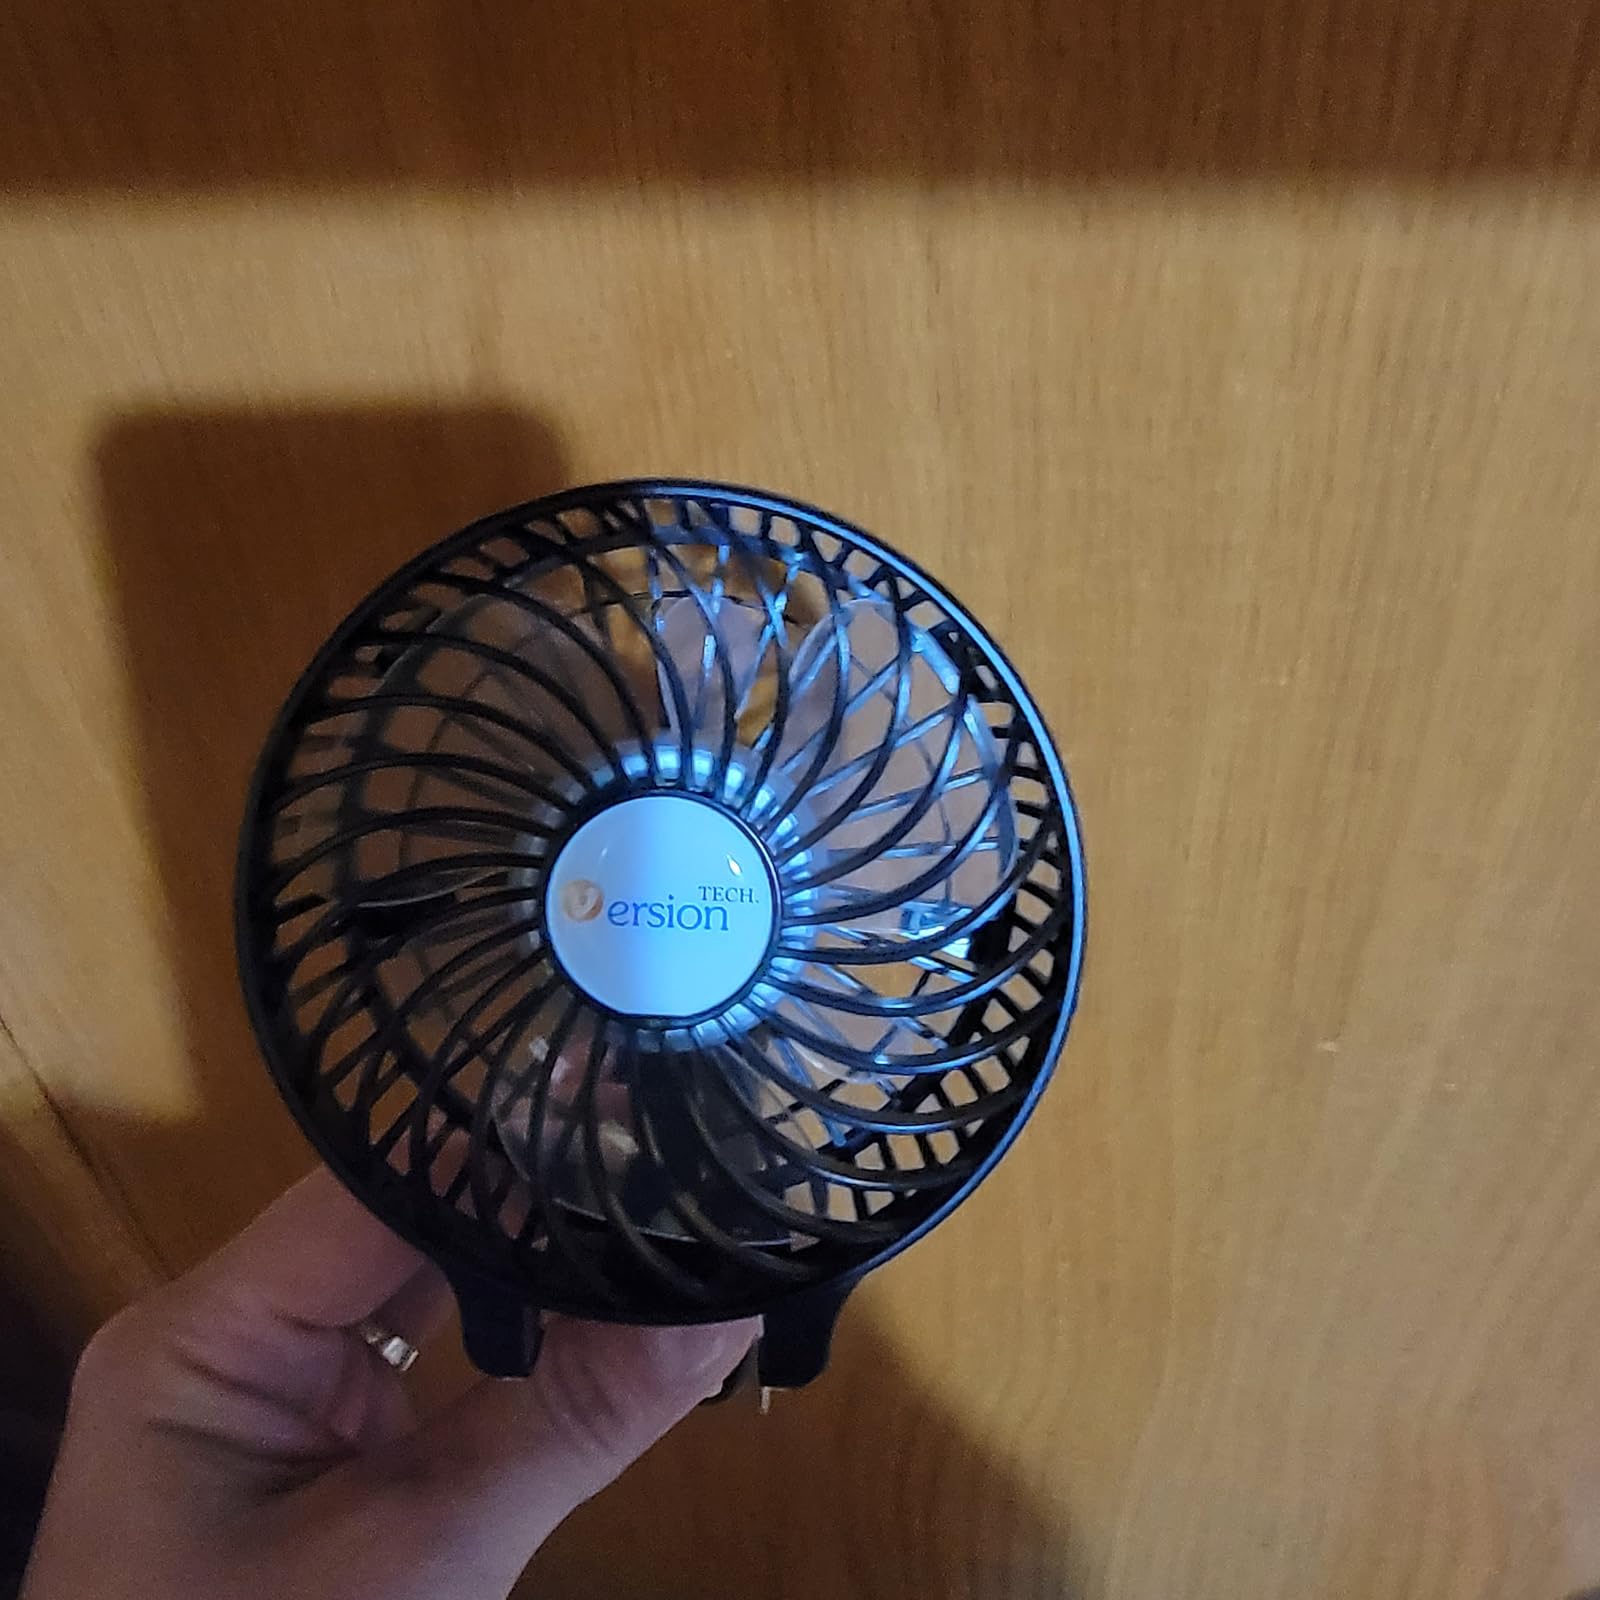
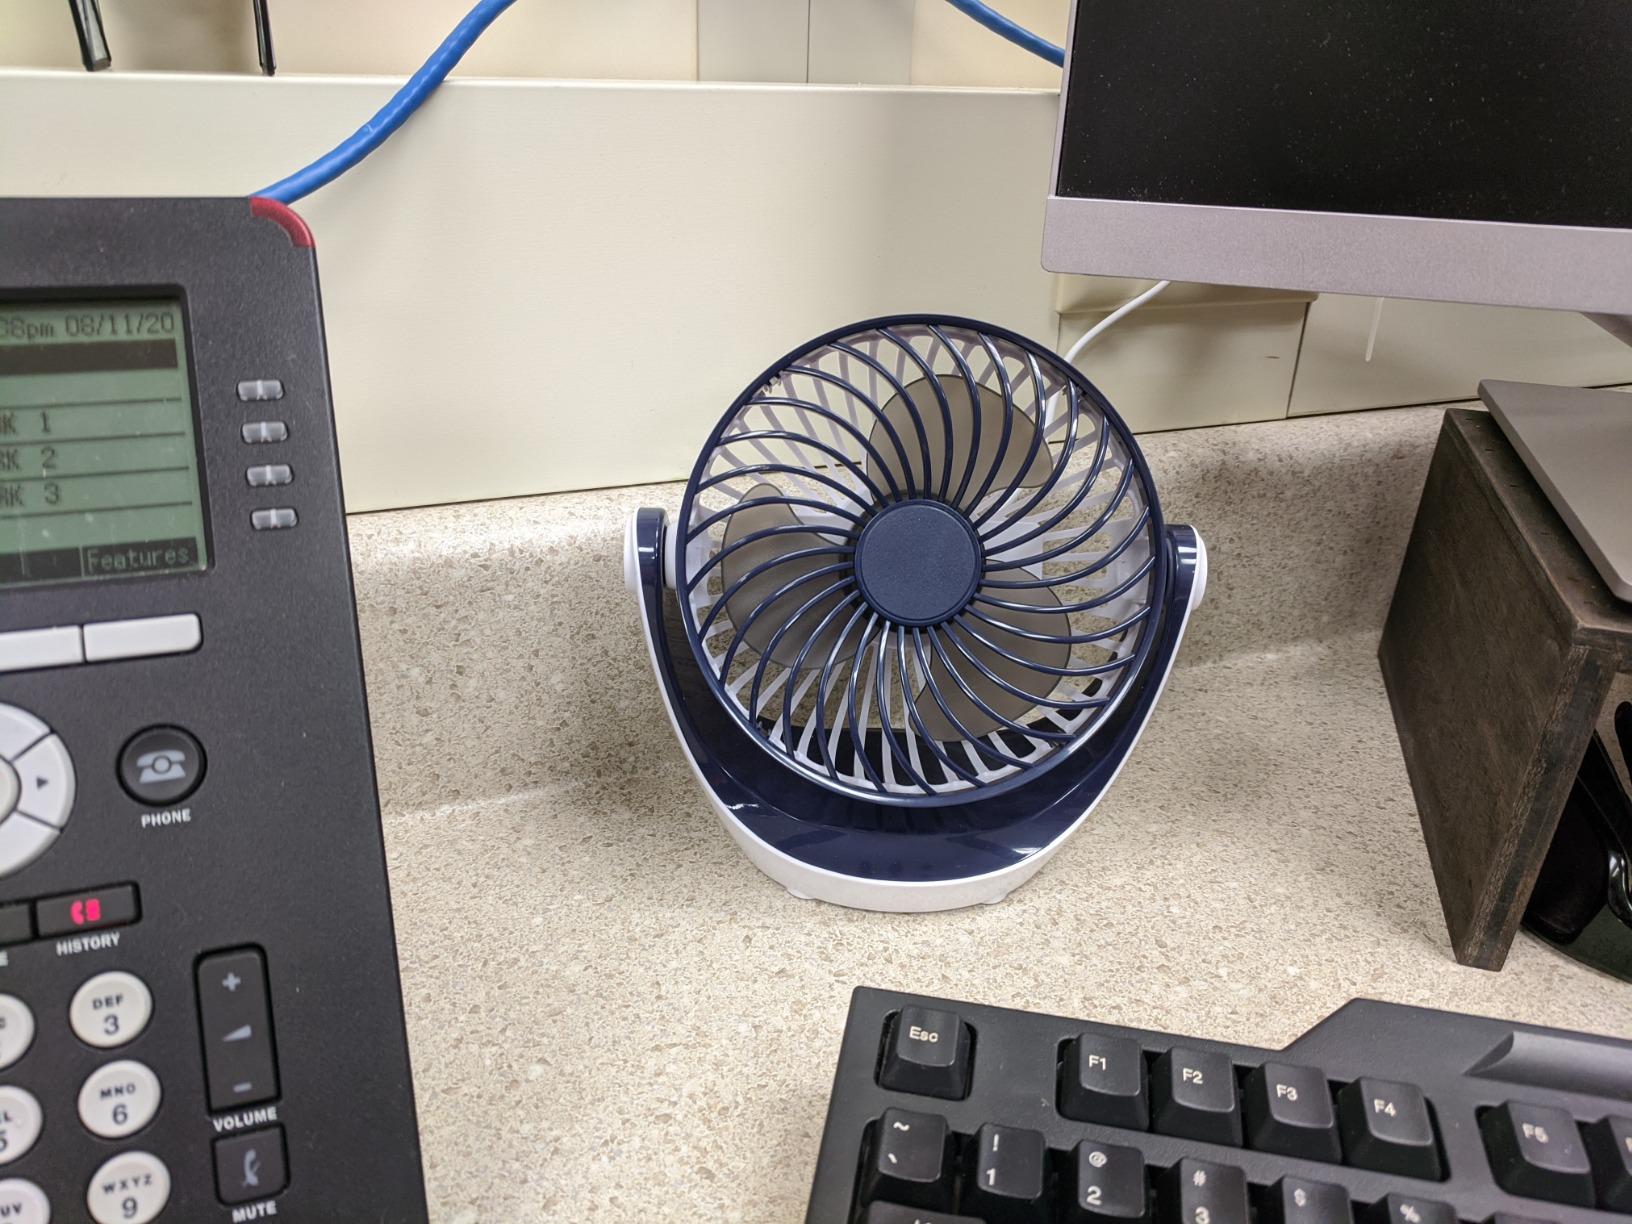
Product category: fan
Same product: no